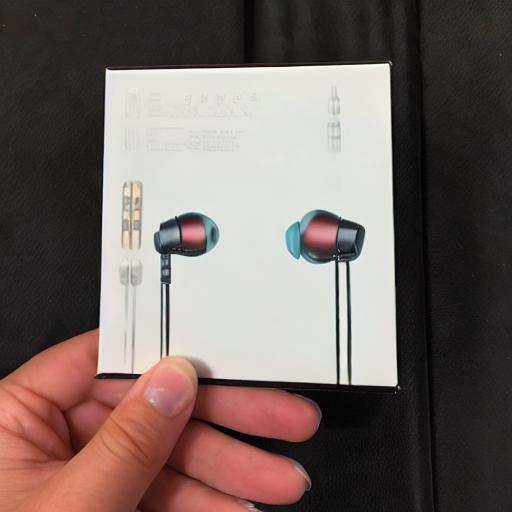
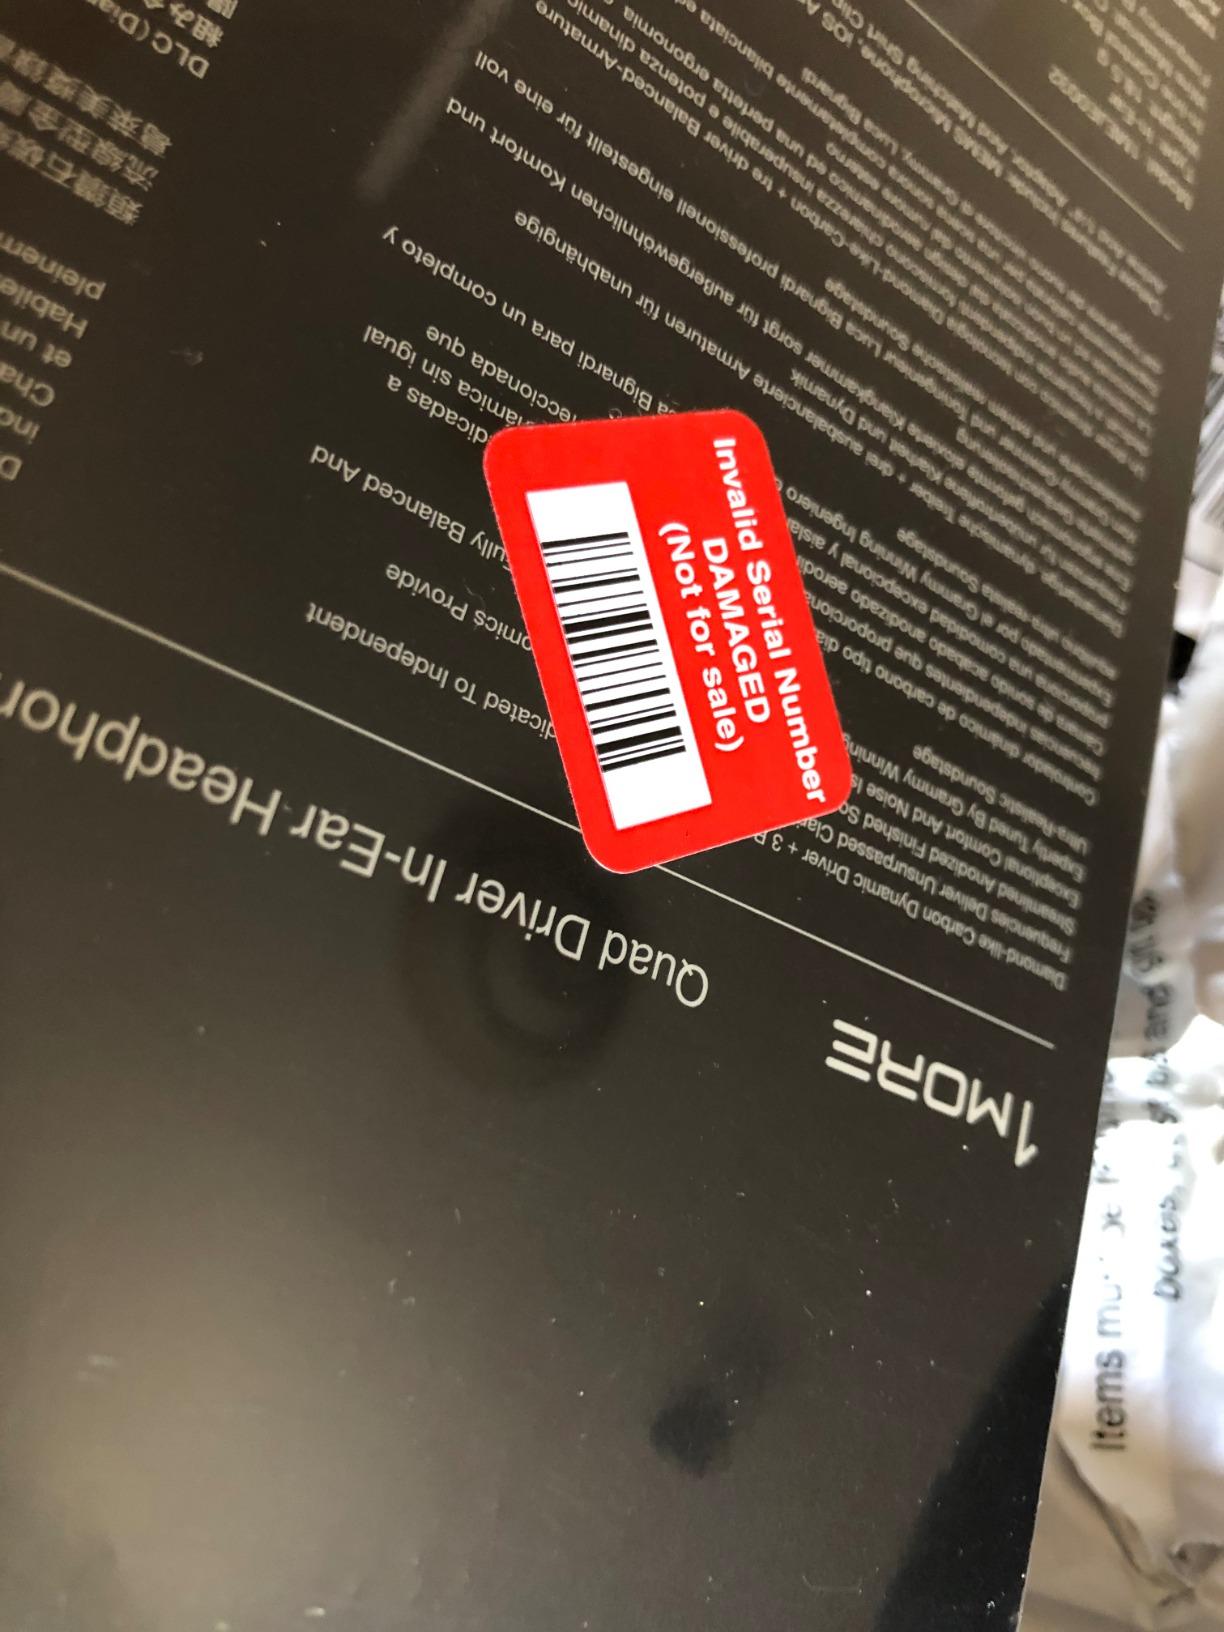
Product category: headphones
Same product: no